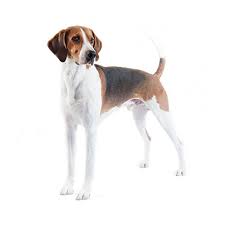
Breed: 223-n000074-English_foxhound